Aleksey Pisemsky

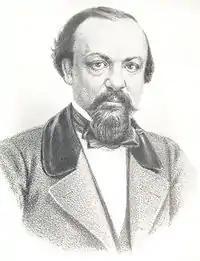

In the mid-1850s Pisemsky's relationship with "Sovremennik" started to deteriorate. On the one hand, he was uninterested in the magazine's social stance; on the other, "Sovremennik", although greatly respecting his talent and always ready to publish any strong piece of Pisemsky's work that came their way, were keeping their distance. One exception was Alexander Druzhinin, described as a man of "eclectic views, a snobbish Anglophile and a follower of the 'art for art's sake' doctrine" who was on friendly terms with the 'soil-bound' "Moskvityanin". To "Sovremennik" this was unacceptable. After the Crimean War the new "Sovremennik" radicals' clique removed Druzhinin from the magazine staff and he moved to "Biblioteka Dlya Chteniya". Upset by this, Pisemsky sent his novel "One Thousand Souls" (the title refers to the number of serfs a landowner had to have in order to be considered wealthy) to "Otechestvennye Zapiski" where it was published in 1858. In his previous works the author had dealt with local aspects of provincial life; he now endeavoured upon creating a full and damning picture of it "highlighting atrocities which were common at the time." "The history of governor Kalinovich was no worse than Saltykov-Schedrin's "Provincial Sketches" and easily as important," Skabichevsky said. The figure of Kalinovich, a man full of contradictions and conflicts, caused much controversy. Nikolay Dobrolyubov barely mentioned Pisemsky's novel in "Sovremennik", alleging only that "the social side of the novel was artificially sewn to a made-up idea." As editor of "Biblioteka Dlya Chtenya", which was in decline, Druzhinin (now terminally ill with consumption) invited Pisemsky to be co-editor. From 1858 to 1864 the latter was the actual leader of the magazine.